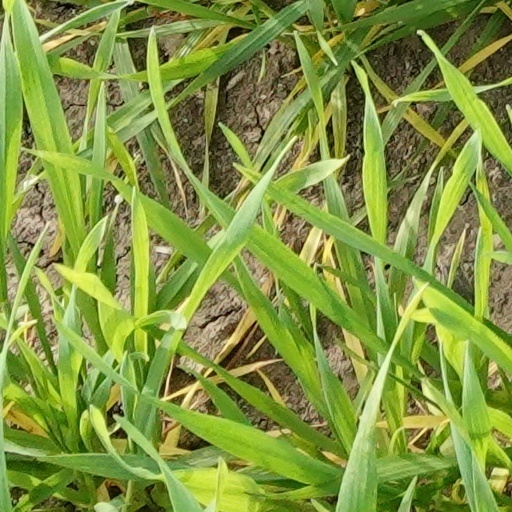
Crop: wheat